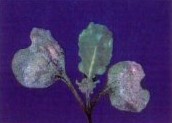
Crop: unknown
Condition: broccoli_downy_mildew